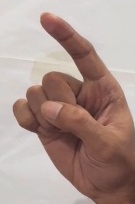
ASL sign: Z